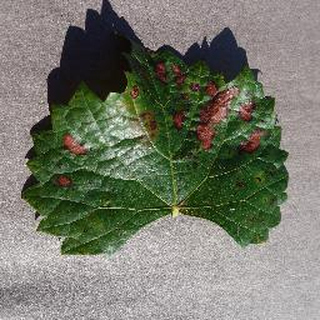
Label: grape_esca_black_measles